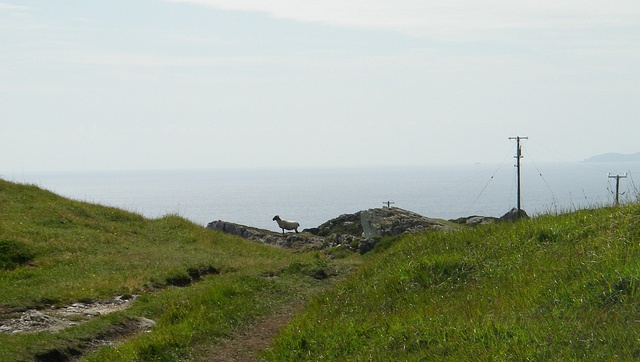
a grassy field with some kind of animal in it
A grassy meadow with an animal at the end.
Animals in a field of grass and rocks with telephone poles in the distance.
A small animal on a rocky ledge of a meadow.
An animal is standing at the top of a grassy hill.